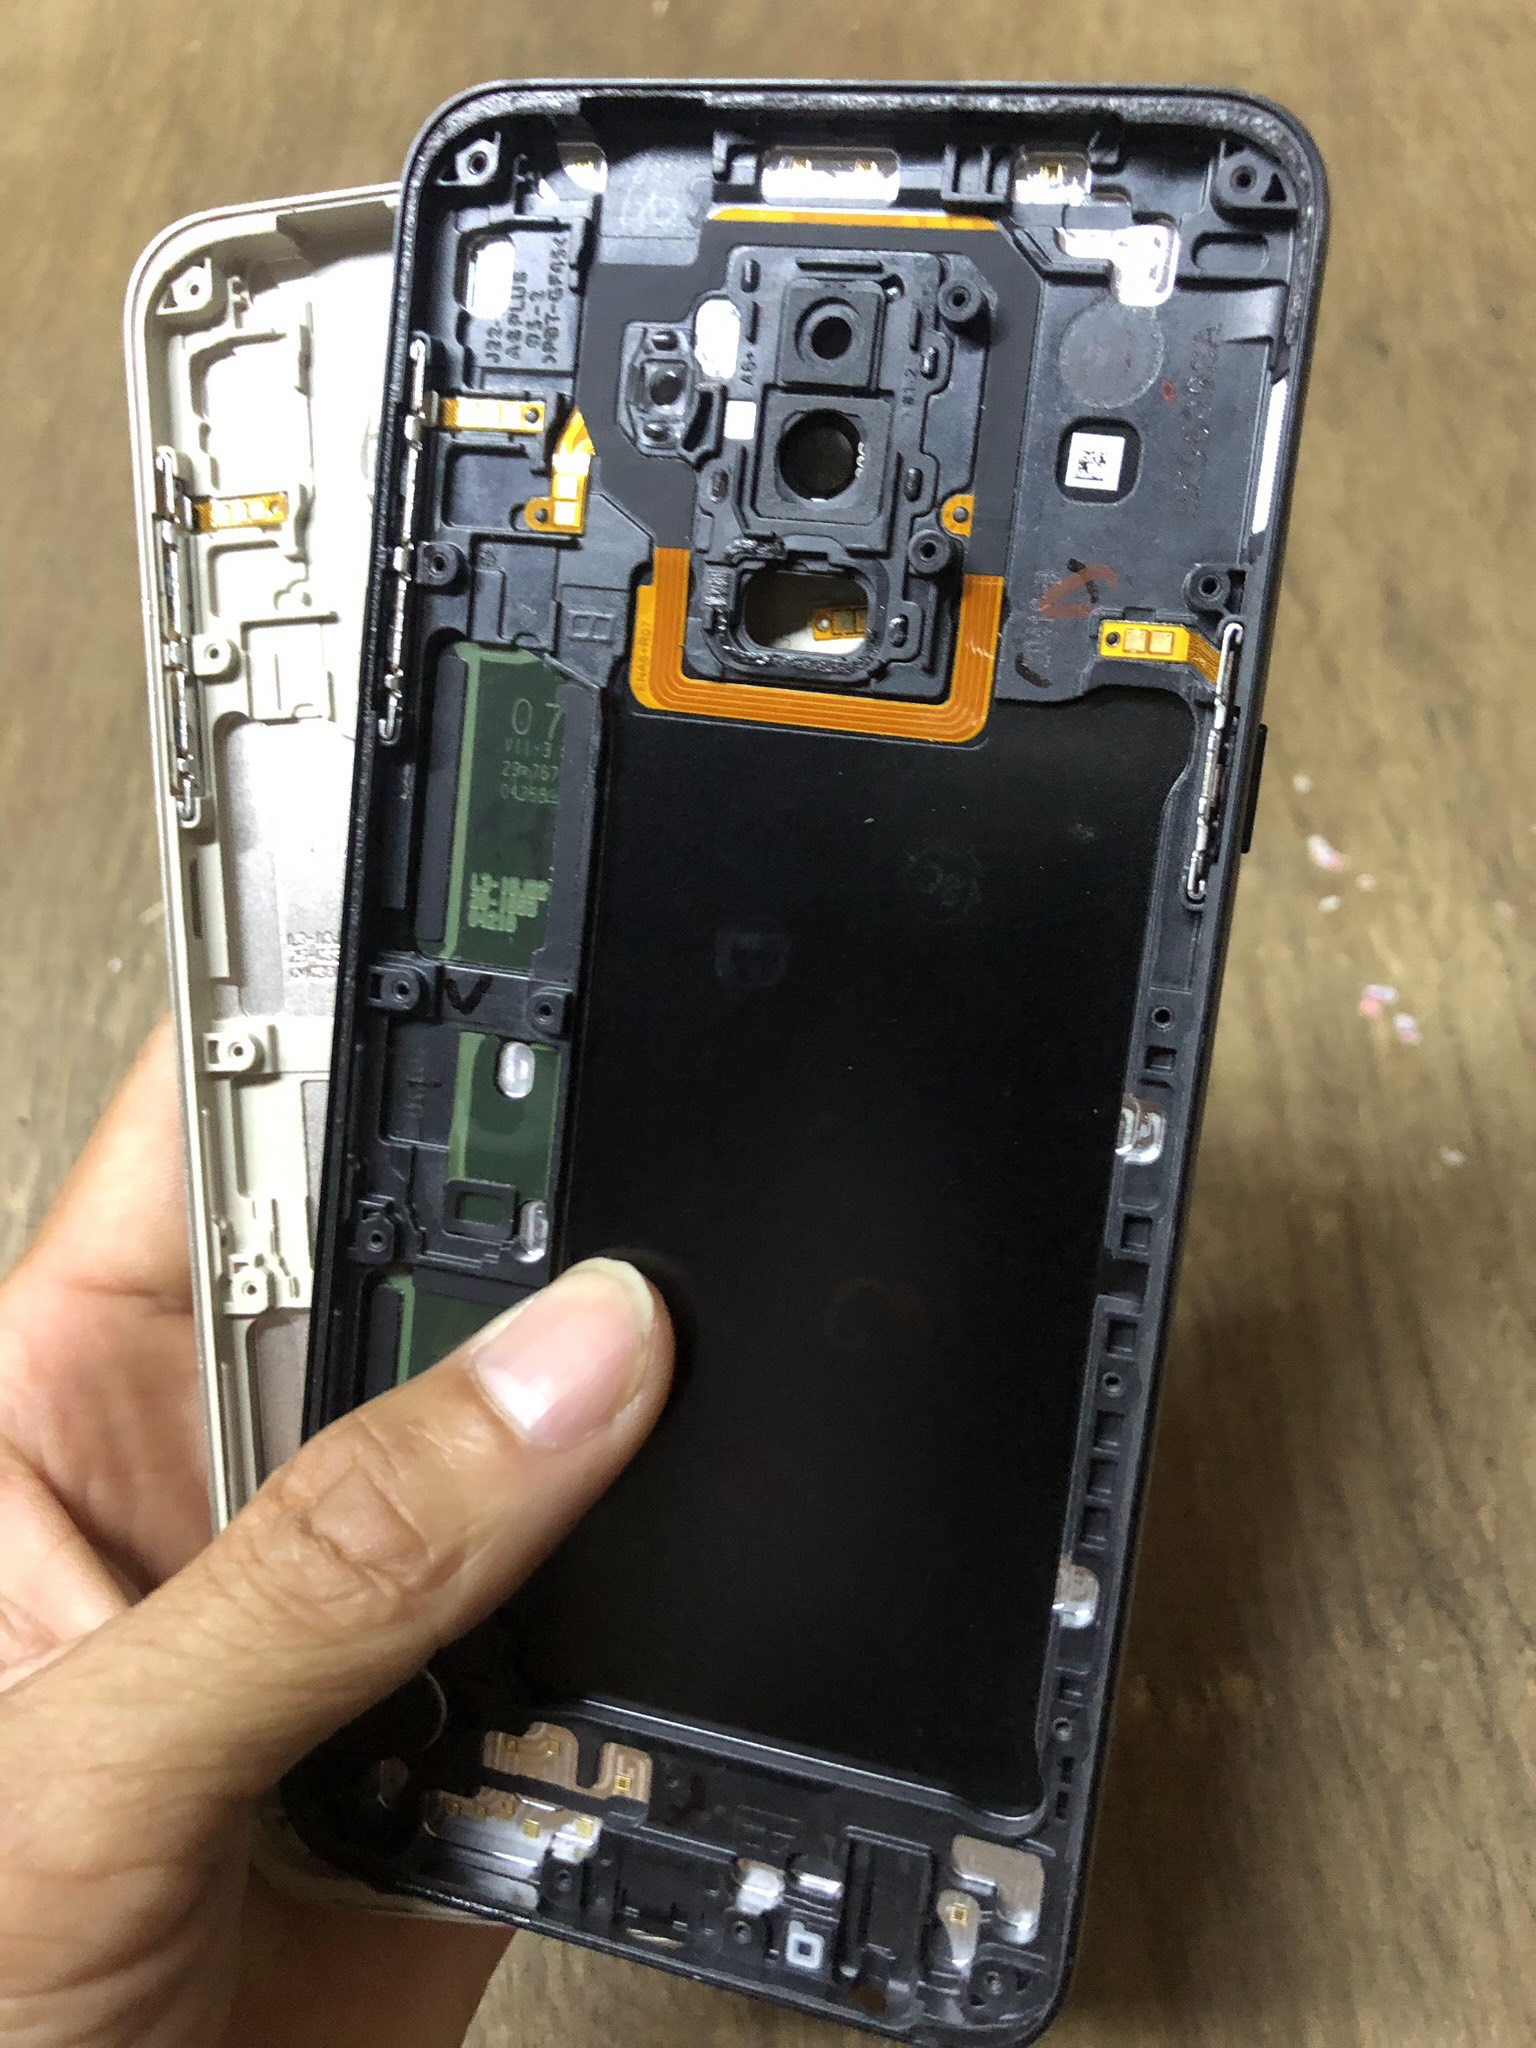
repair, screen, glass, gadget, mobile phone, portable communications device, communication device, smartphone, technology, electronic device, electronics, metal, feature phone, mobile phone accessories, telephone